Noeleen Heyzer

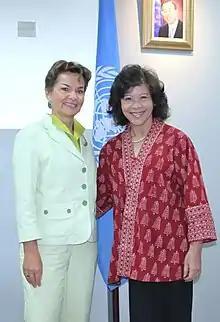
Heyzer with Christiana Figueres at the Bangkok Climate Change Talks in 2012

As the Executive Secretary of the United Nations Economic and Social Commission for Asia and the Pacific during August 2007 to January 2014, she strengthened ESCAP's capacity and effectiveness to support the countries of the region, using its convening powers and standard-setting authority, rigorous analysis, technical and policy assistance to build the economic and social foundations for inclusive and sustainable development. She worked with key political leaders and decision-makers in 54 Member States to shape regional policy agendas for Asia Pacific's transition towards sustainable and shared prosperity, and established regional cooperation mechanisms to address the "new normal" of volatility, such as the food-fuel-finance crises and climate change. She focused on harnessing development opportunities through multi-stakeholder alliances and partnerships to sustain development gains, reduce poverty and inequalities, transforming the quality of people's lives.